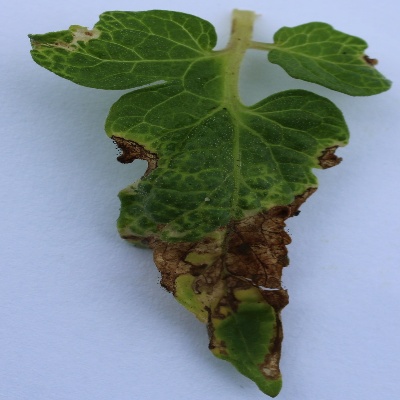
Crop: Tomato
Condition: septoria leaf spot